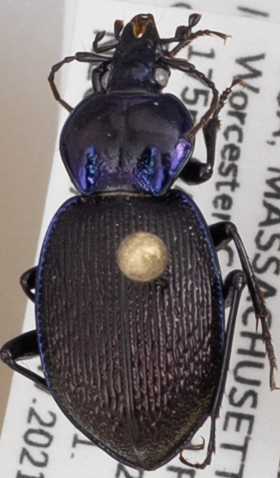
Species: Sphaeroderus stenostomus lecontei
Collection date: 2021-05-12
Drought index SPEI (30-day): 1.706
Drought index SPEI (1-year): -1.85
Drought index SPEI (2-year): -1.186